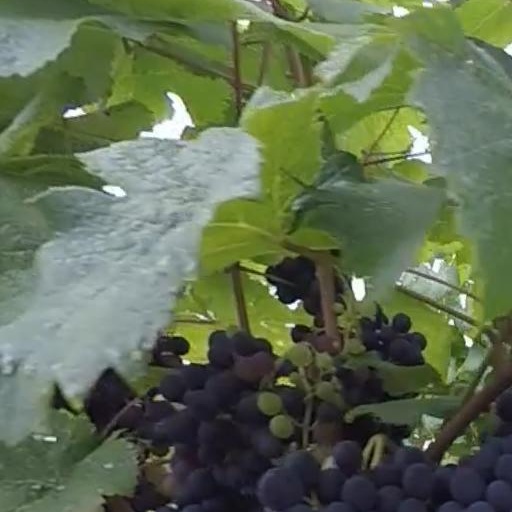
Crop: grape